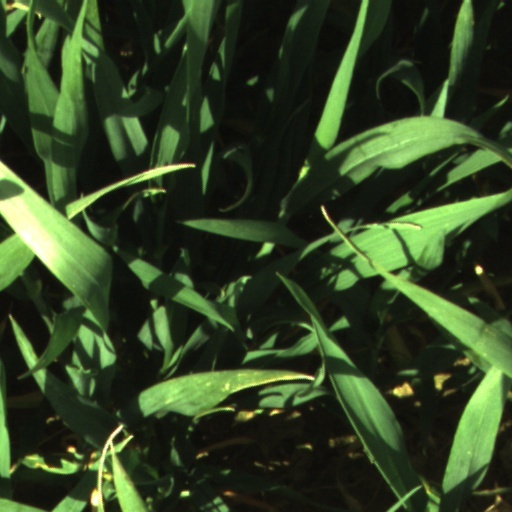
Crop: wheat